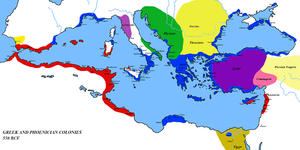
Une définition de l'histoire de la construction, qui la distingue de l'histoire de l'architecture, pourrait nous être donnée par Vitruve : elle s'attache à décrire les matériaux que fournit la nature et l'usage qu'on en fait. Il n'y est pas question de l'origine de l'architecture, mais bien de celle des bâtiments, ainsi que de la manière dont on est parvenu à donner à l'art de bâtir les développements et le degré de perfection où nous le voyons aujourd'hui. Le champ de l'histoire de la construction s'est constitué dans certains pays comme un domaine d'étude universitaire à part entière.
La colonisation grecque est un déplacement de populations grecques depuis les cités helléniques du pourtour de l’Égée vers le sud de l’Italie, la mer Noire et le nord-est de l’Afrique. Il se déroule aux VIIIᵉ et VIIᵉ siècles av. J.-C. Le chef d’une expédition est l’oïkiste ou œciste.
Cette liste des ports antiques a pour objectif de recenser l'ensemble des ports de l'Antiquité présentant de notables vestiges, en renvoyant autant que possible aux articles détaillés existant sur Wikipedia. Ils sont classés par pays du pourtour méditerranéen et par origine culturelle. Certains de ces ports sont encore en activité ; d'autres sont envasés ou ensablés, parfois loin à l'intérieur des terres ou, au contraire, submergés.